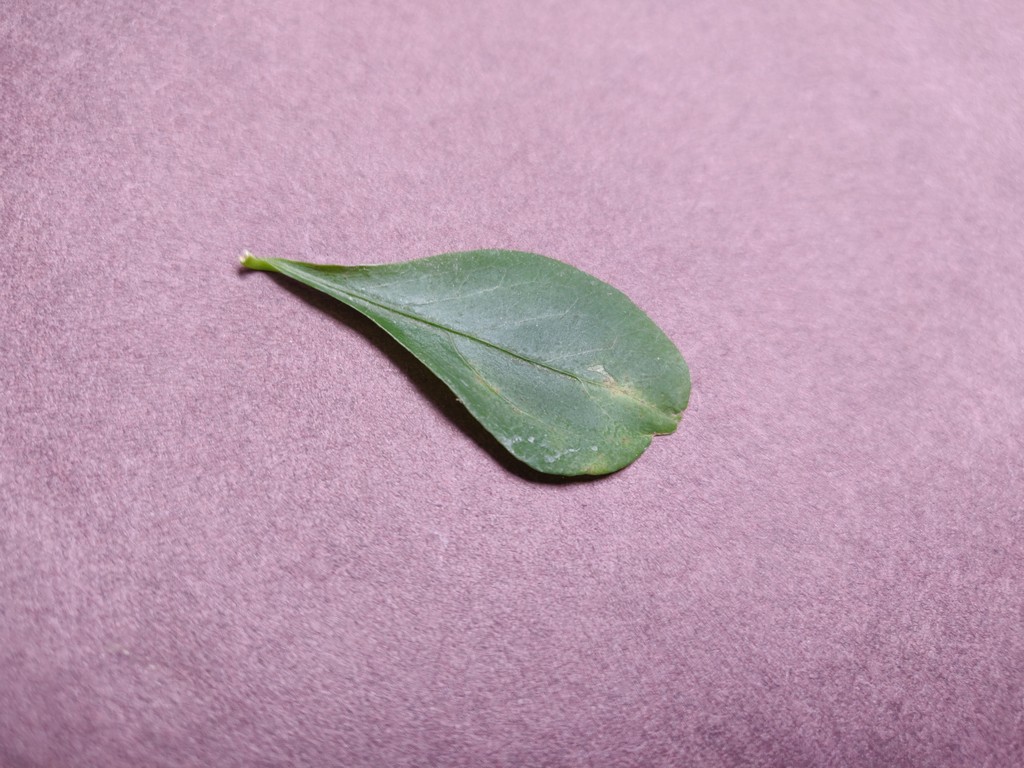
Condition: Unhealthy
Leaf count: single
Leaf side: front